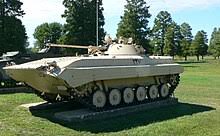
Label: BMP-1